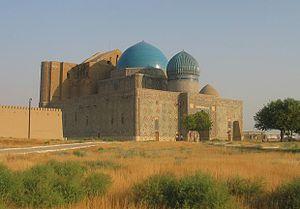
Khoja Ahmed Yasavi ou Khoja Ahmad Yasawi, fut un poète soufi.
Cet article recense les sites inscrits au patrimoine mondial au Kazakhstan.
Le mazar de Khoja Ahmed Yasavi est un mausolée inachevé de la ville de Turkestan, au sud du Kazakhstan. En 2002, il devint le premier patrimoine kazakh reconnu par l’UNESCO comme patrimoine mondial de l’humanité.